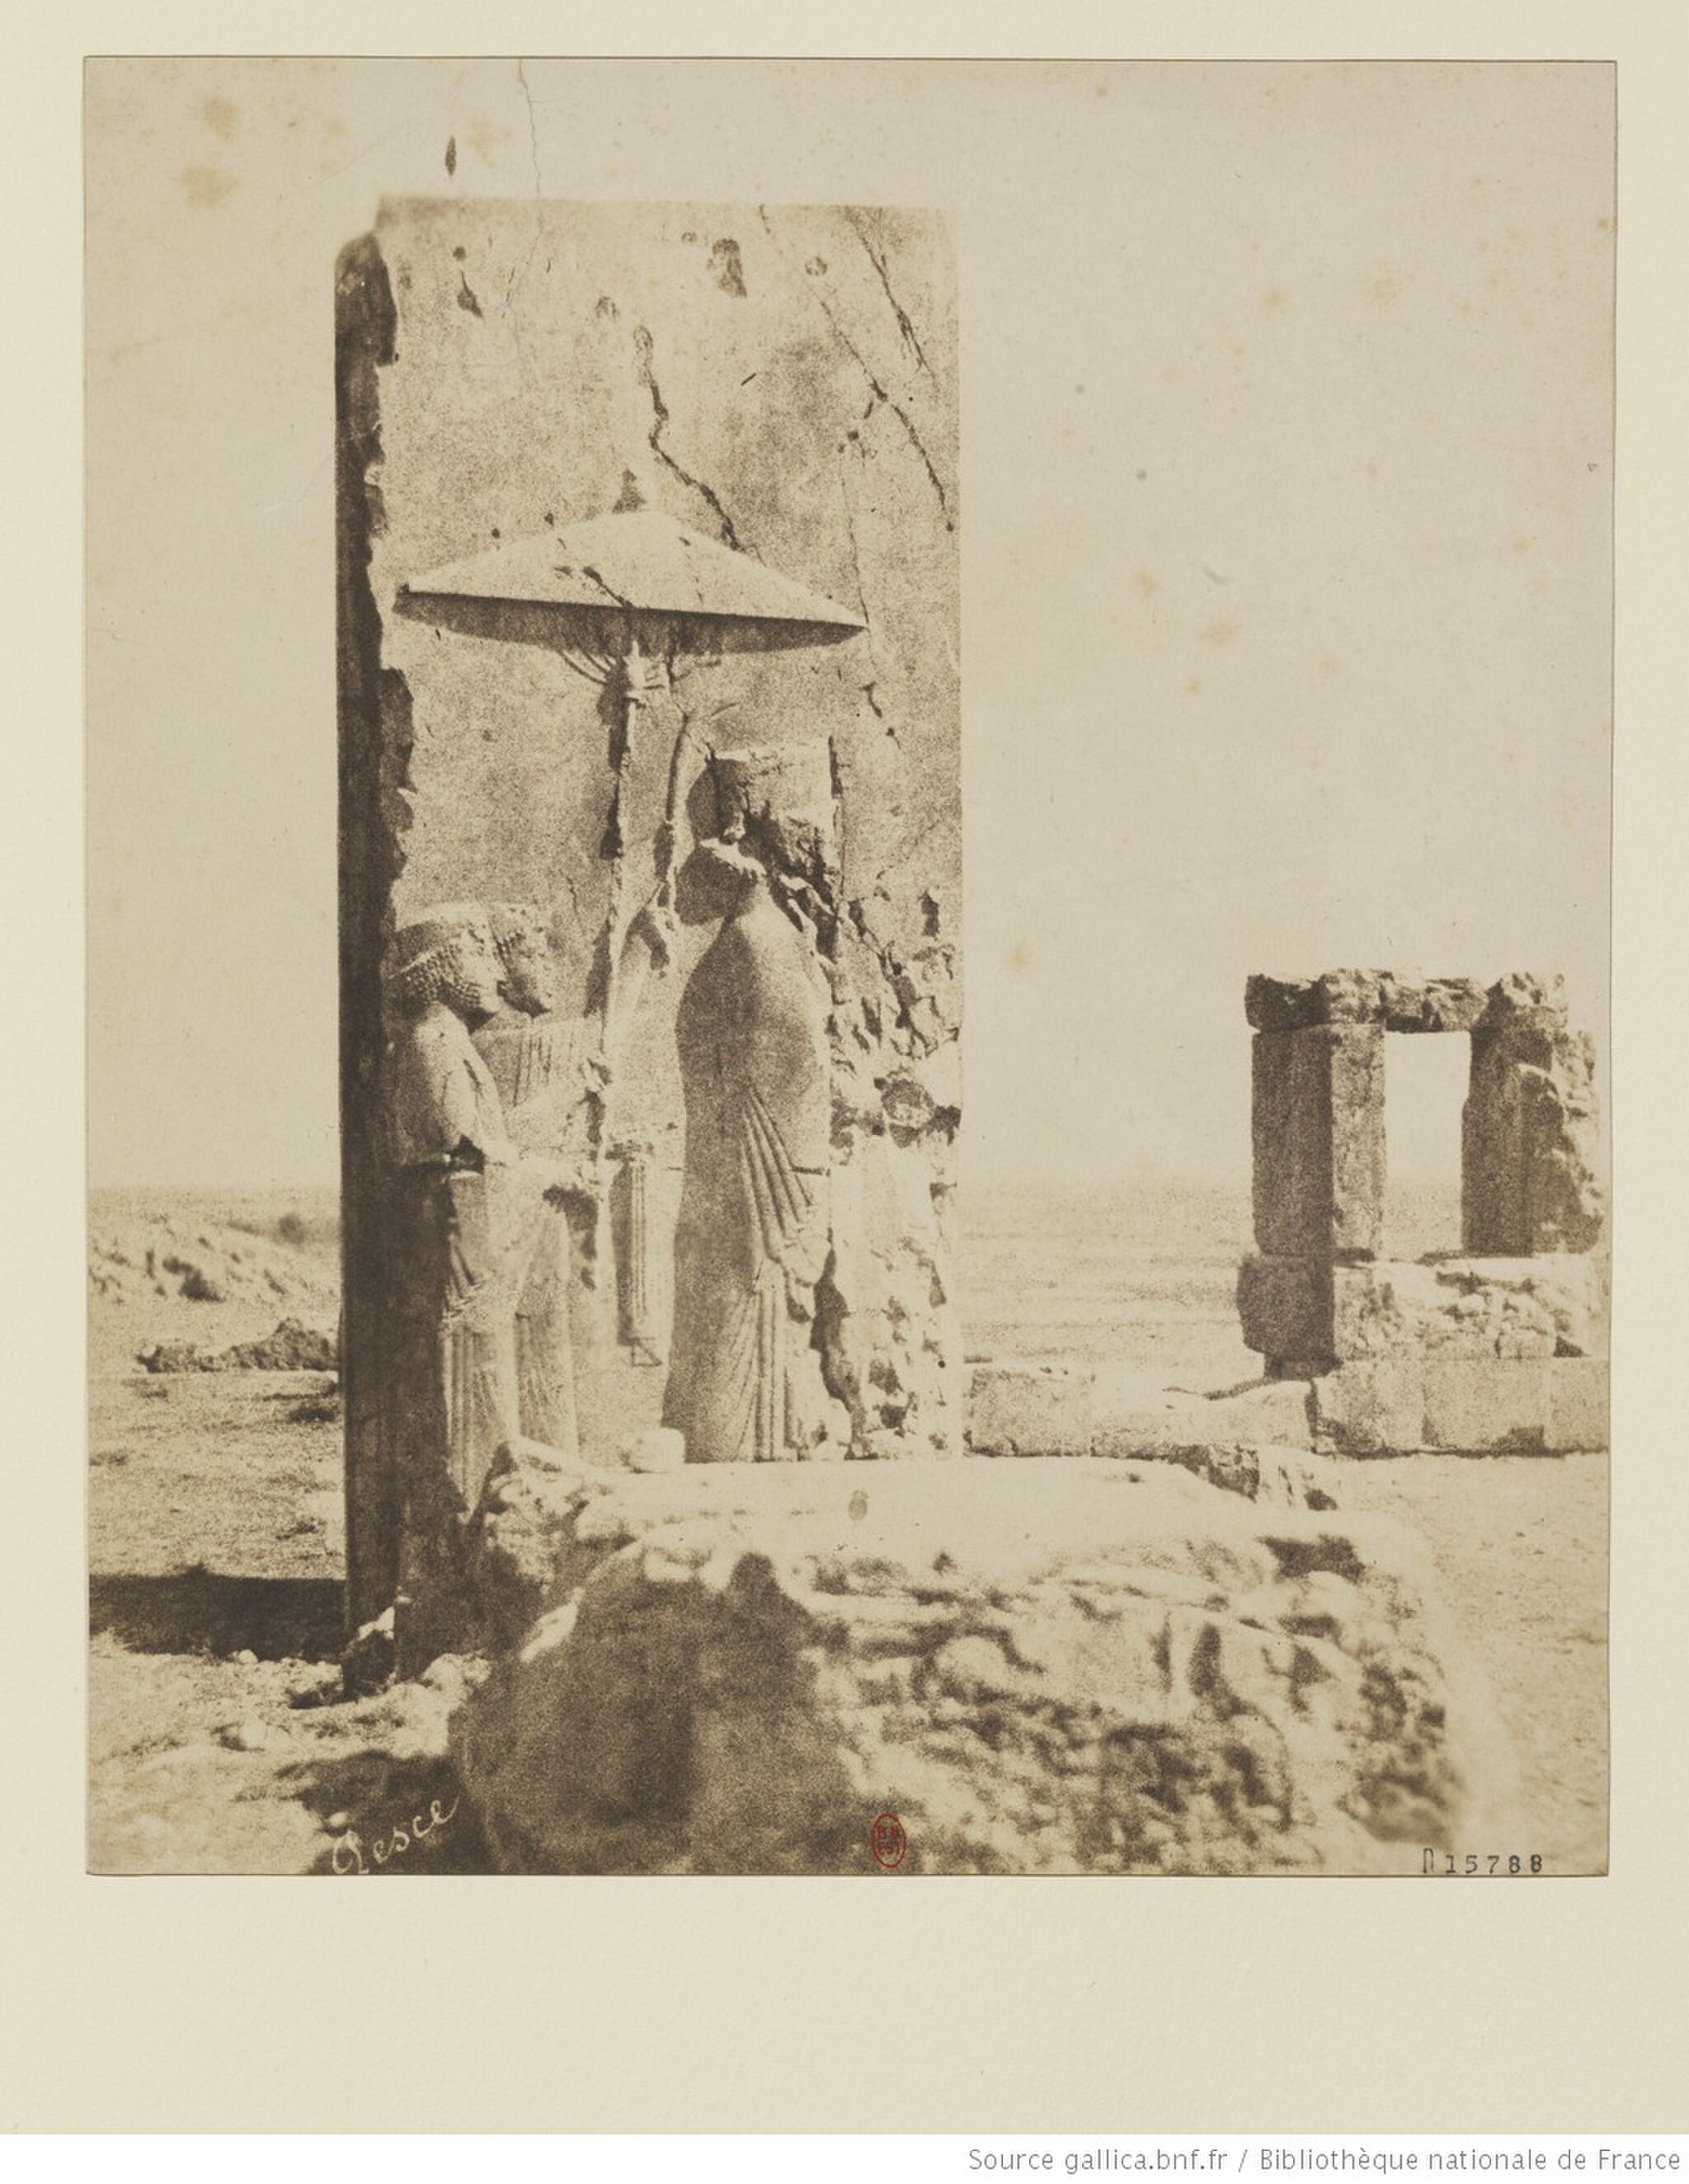
Title: View 19 - Persépolis. Relief de l'Apadana Palais de Xerxès
Description: View 19 - Persépolis. Relief de l'Apadana Palais de Xerxès
Date: between 1851 and 1860
Categories: Images from Bibliothèque nationale de France, PD-Art (PD-old-100), CC-PD-Mark, Files tagged as PD-BNF to be checked, Persepolis in the 19th century, PD-Art missing SDC copyright status, PD-old missing SDC copyright status, Deprecated template usage: PD-BNF, Relief of Achaemenid king at the doorway of Hadish Palace, Persepolis, Historical photographs of Iran by Luigi Pesce